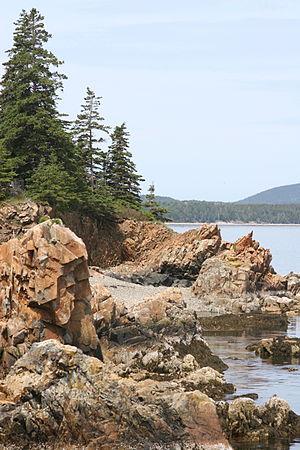
Sutton Island une île du littoral de l'État du Maine du Comté de Hancock. Elle est administrativement rattachée à la municipalité de Cranberry Isles qui regroupe les 5 îles de : Great Cranberry Island, Little Cranberry Island, Bear Island, Baker Island et Sutton Island.